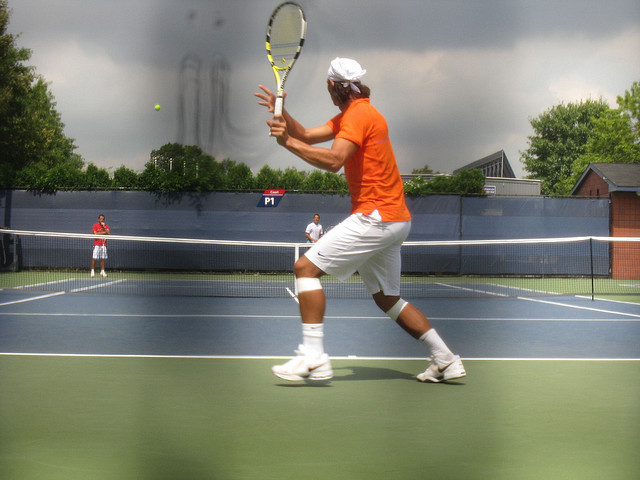
một nam vận động viên tennis đang quan sát quả bóng để chuẩn bị đánh bóng